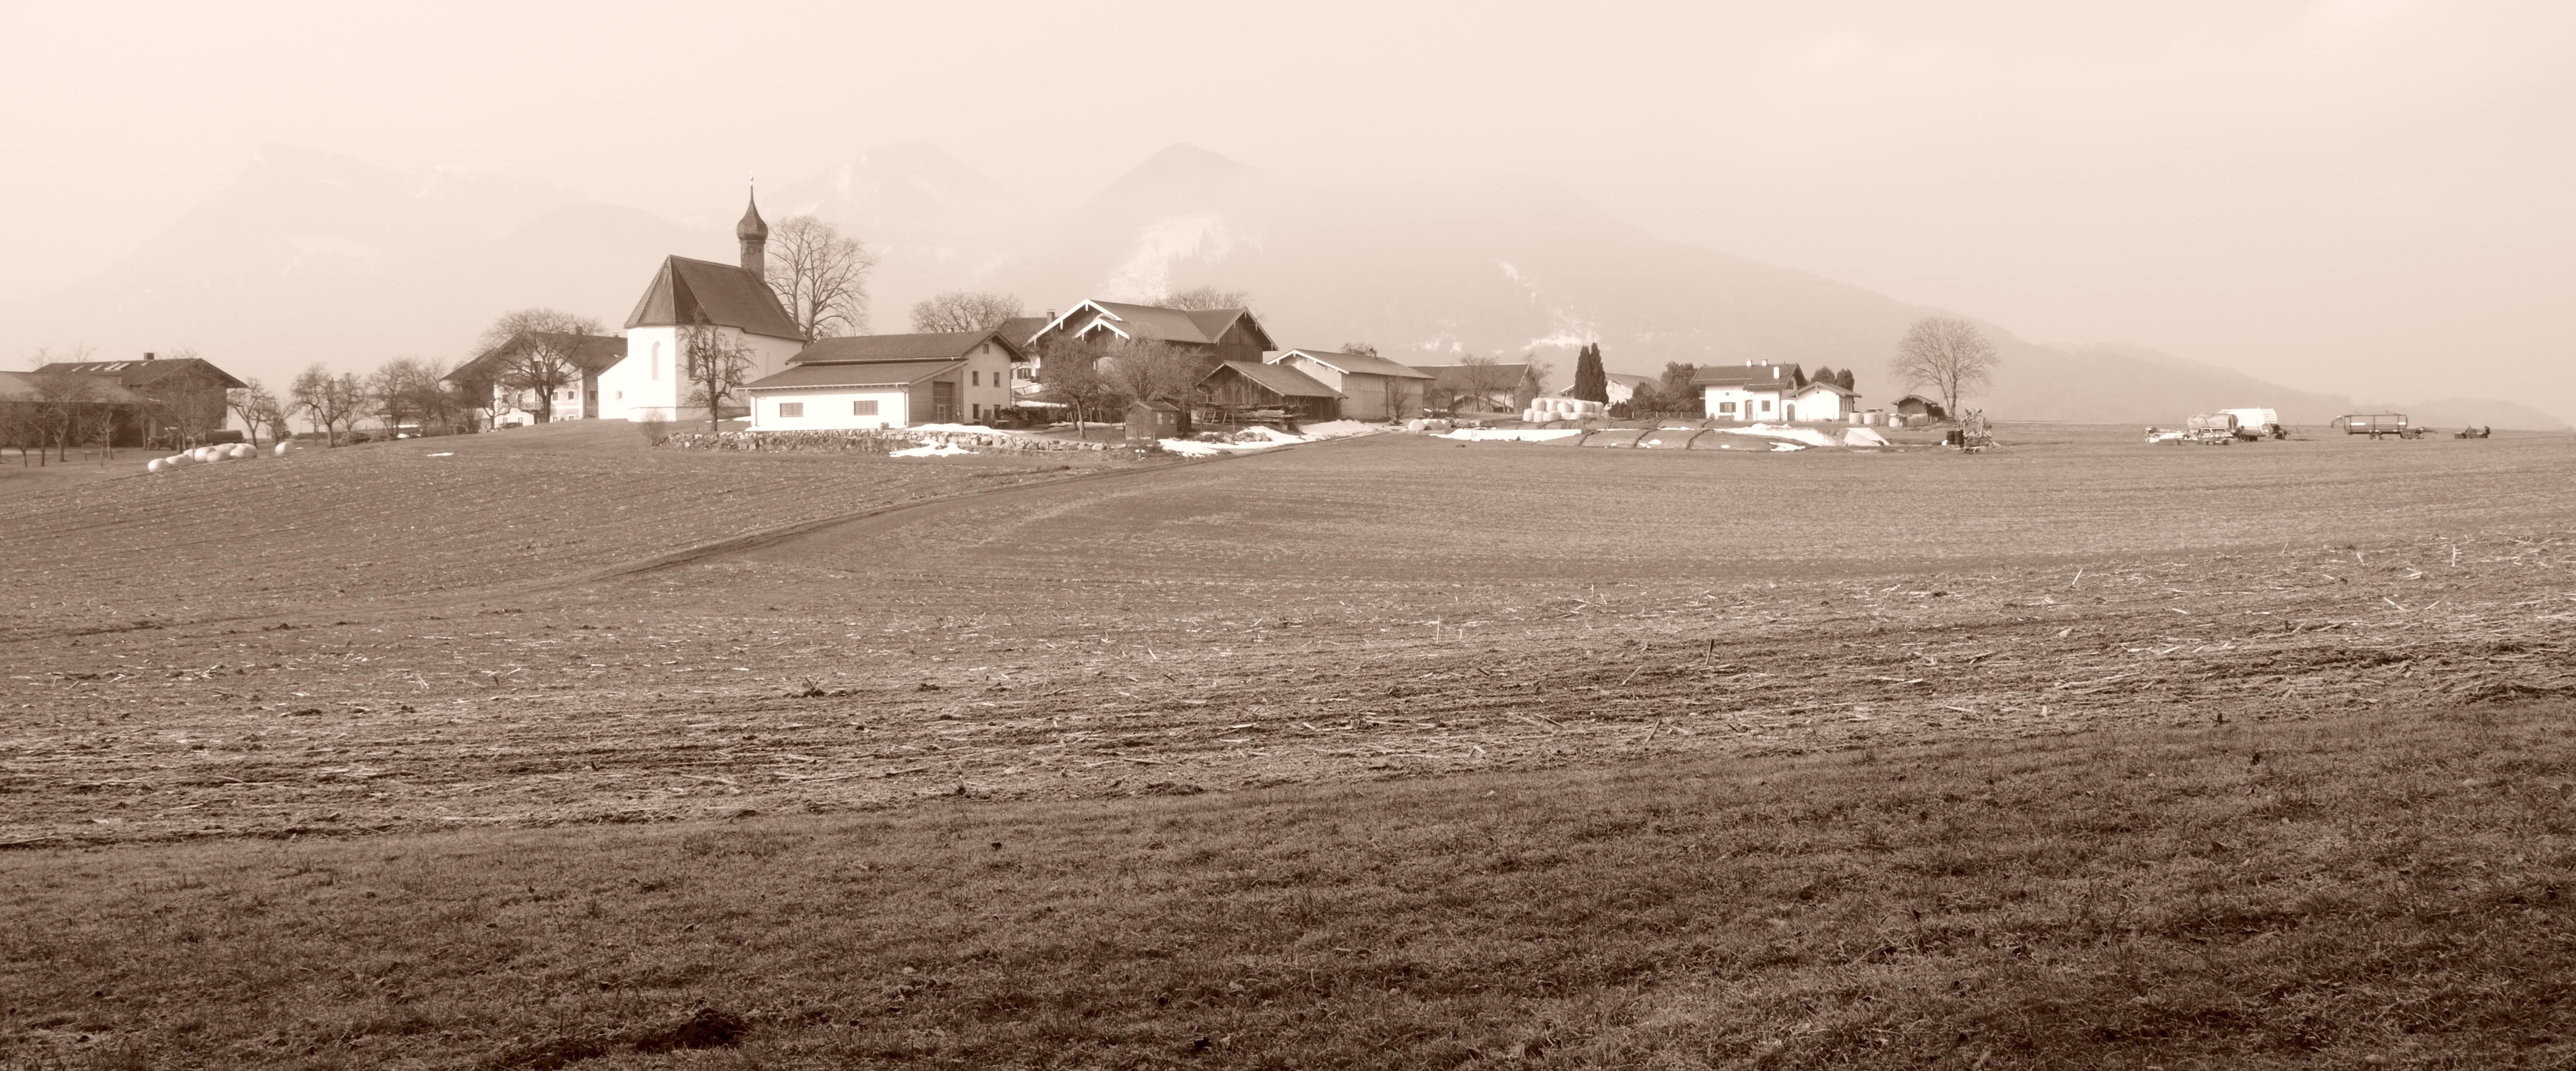
landscape, sea, coast, nature, sand, horizon, field, morning, hill, village, peaceful, place, mountains, bavaria, mood, idyll, rural area, foresight, upper bavaria, chiemgau, high mountain, atmospheric phenomenon